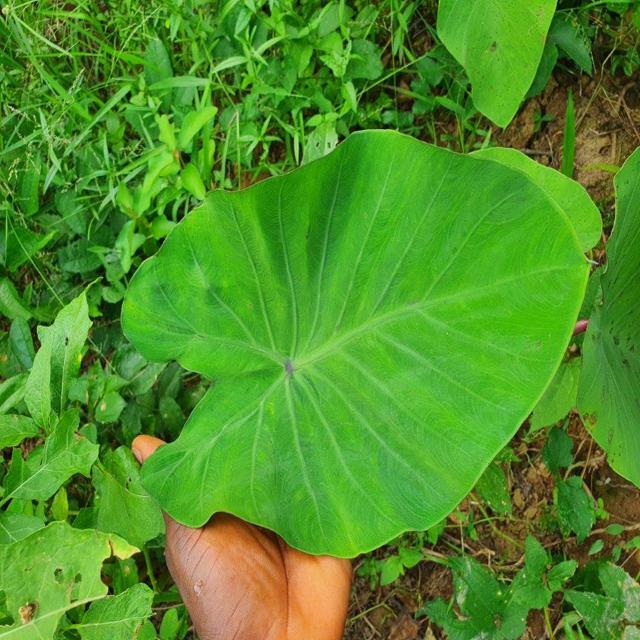
Label: Healthy